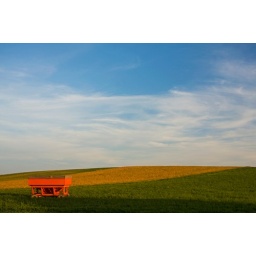
Wide open spaces for a red harvester wagon in a farm field in upstate New York